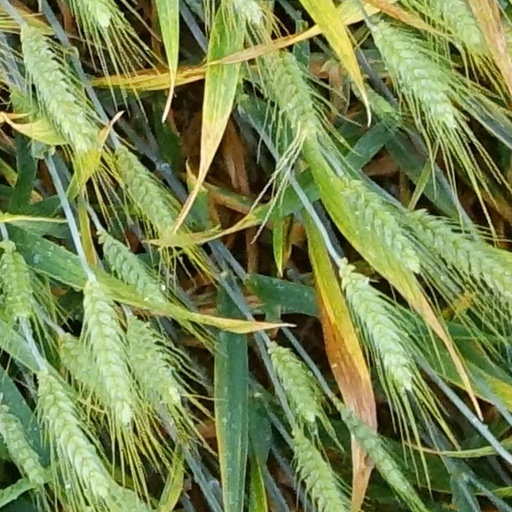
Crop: wheat